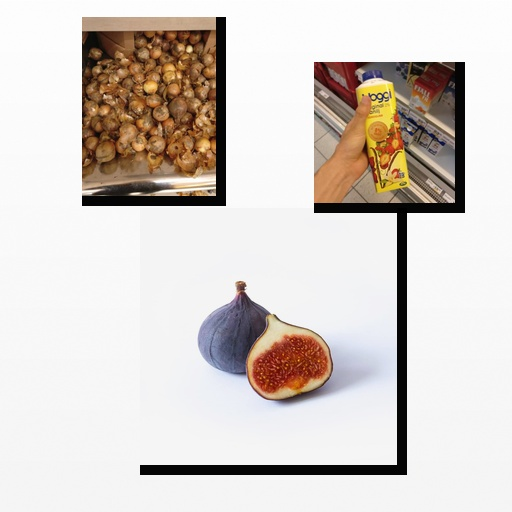
Food items: strawberry_yogurt, fig, onion